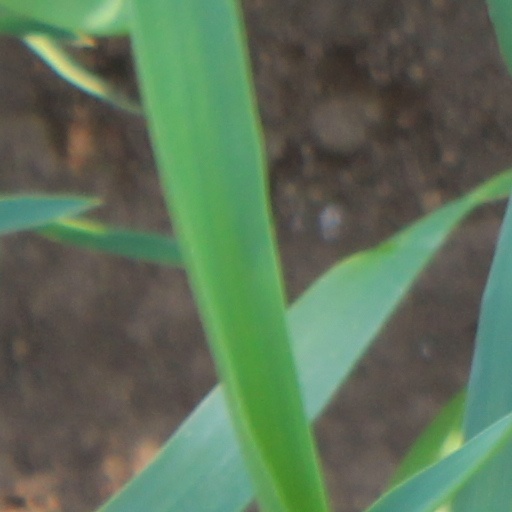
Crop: wheat